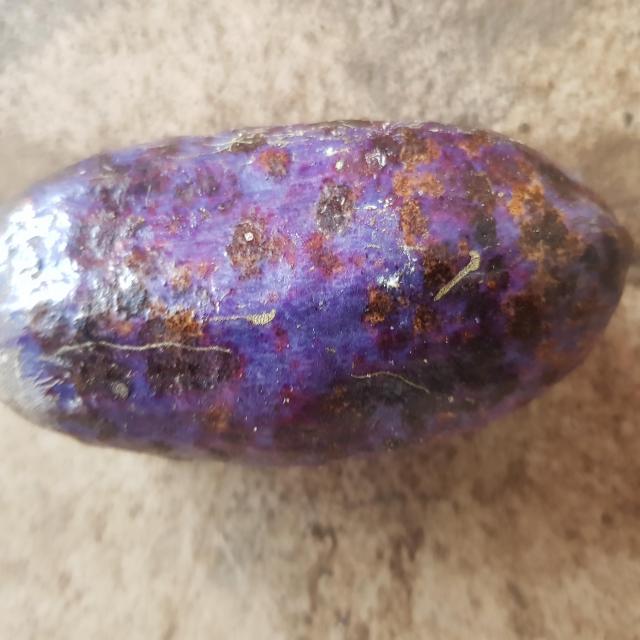
Plum grade: spotted